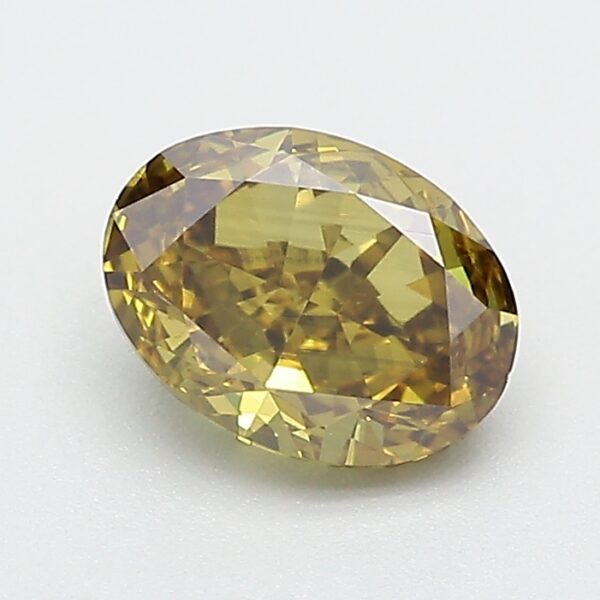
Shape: oval
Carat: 0.63
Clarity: VS2
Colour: FANCY
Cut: EX
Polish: EX
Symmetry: GD
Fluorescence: N
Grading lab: GIA
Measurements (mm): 5.98 x 4.41 x 2.94